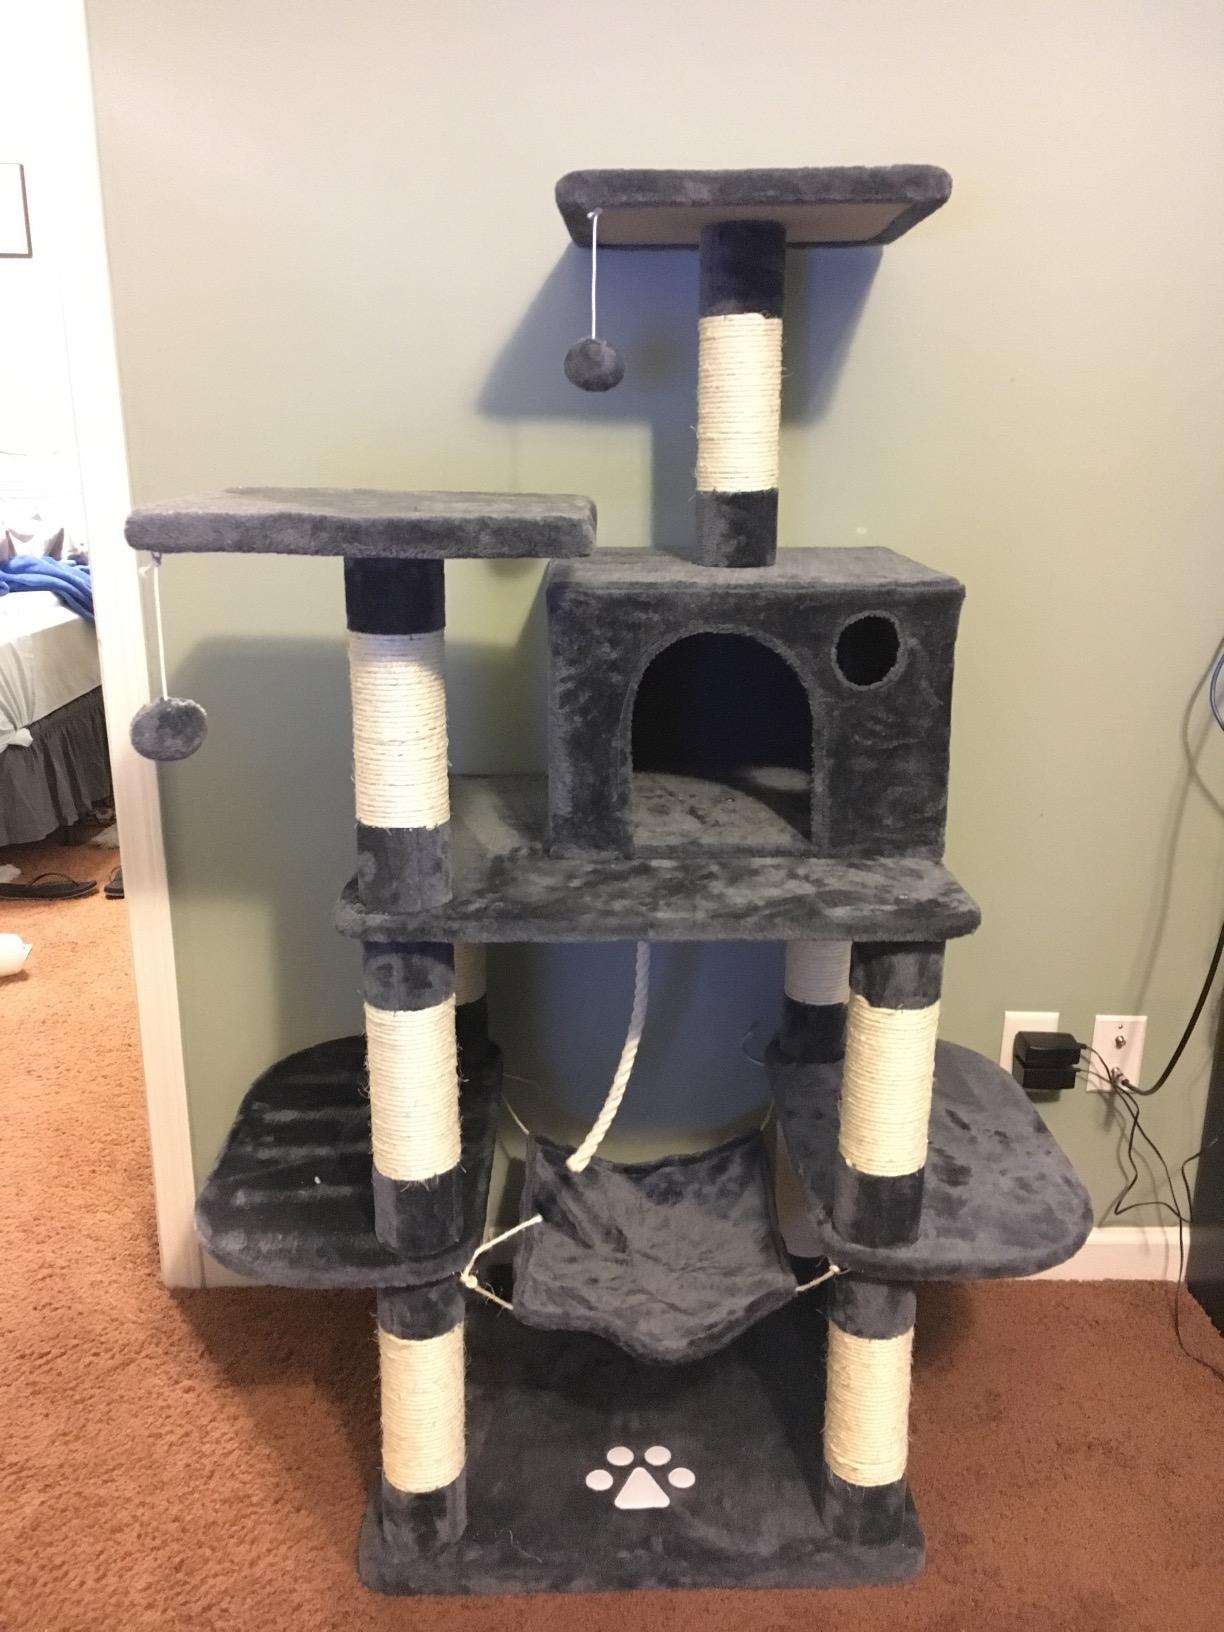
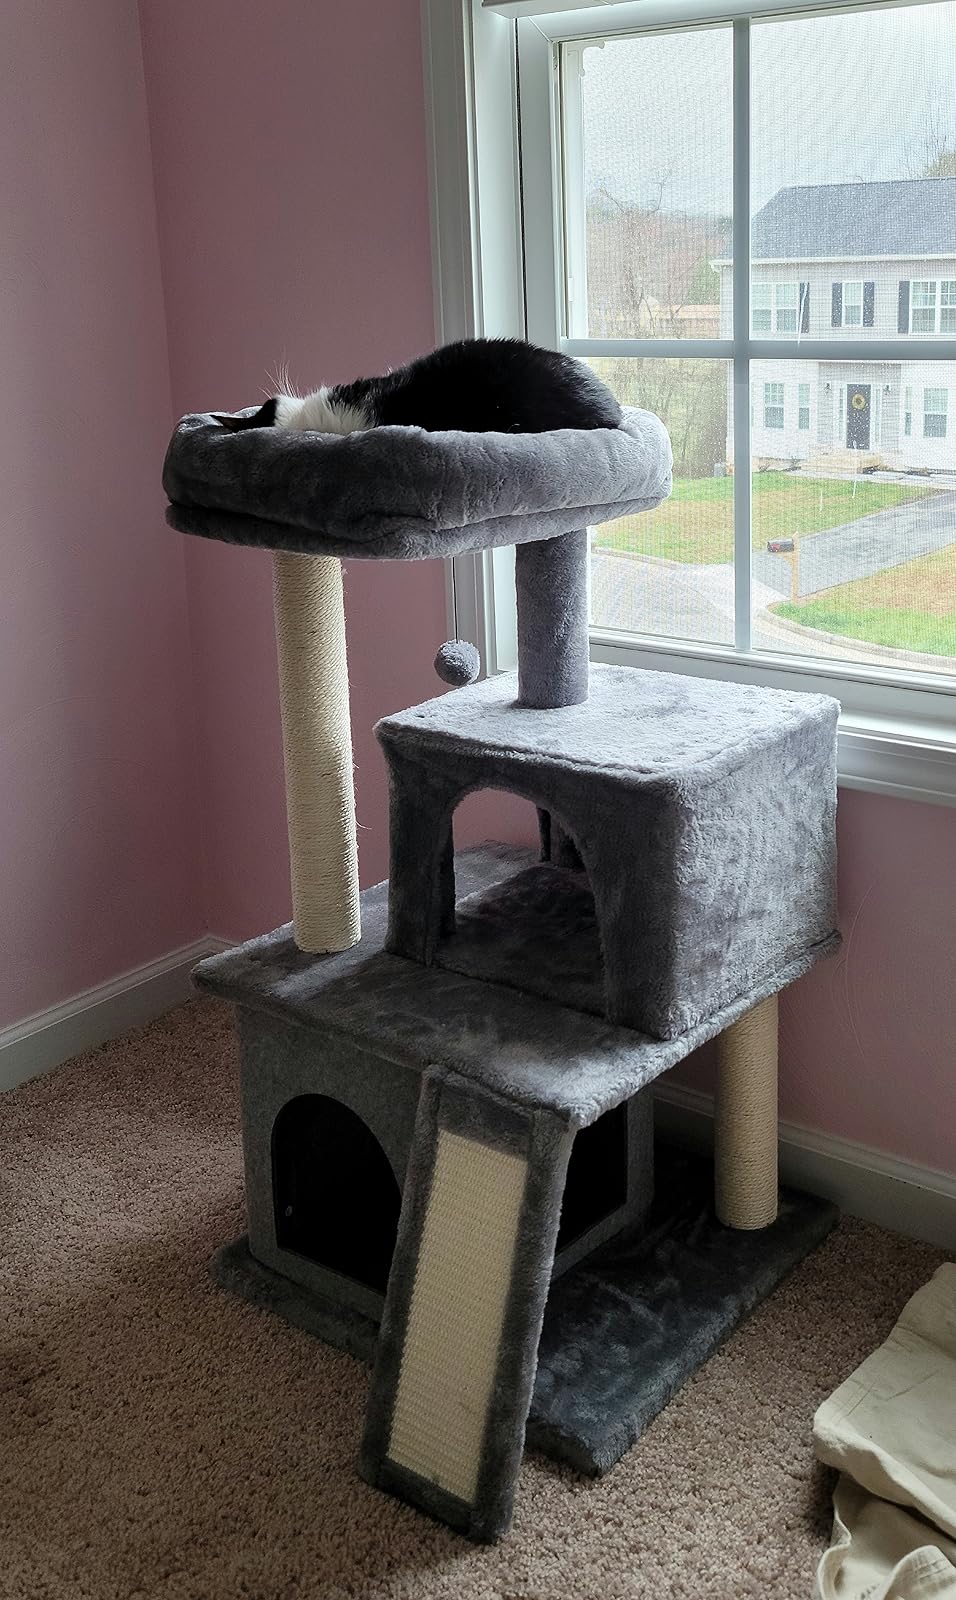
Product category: items_cat tree
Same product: no